Prebends of Southwell

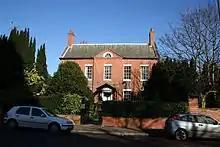
North Muskham Prebendal House

The revenues for this prebend came from lands in North Muskham, Holme and Bathley, and the tithes of the parish of Caunton.